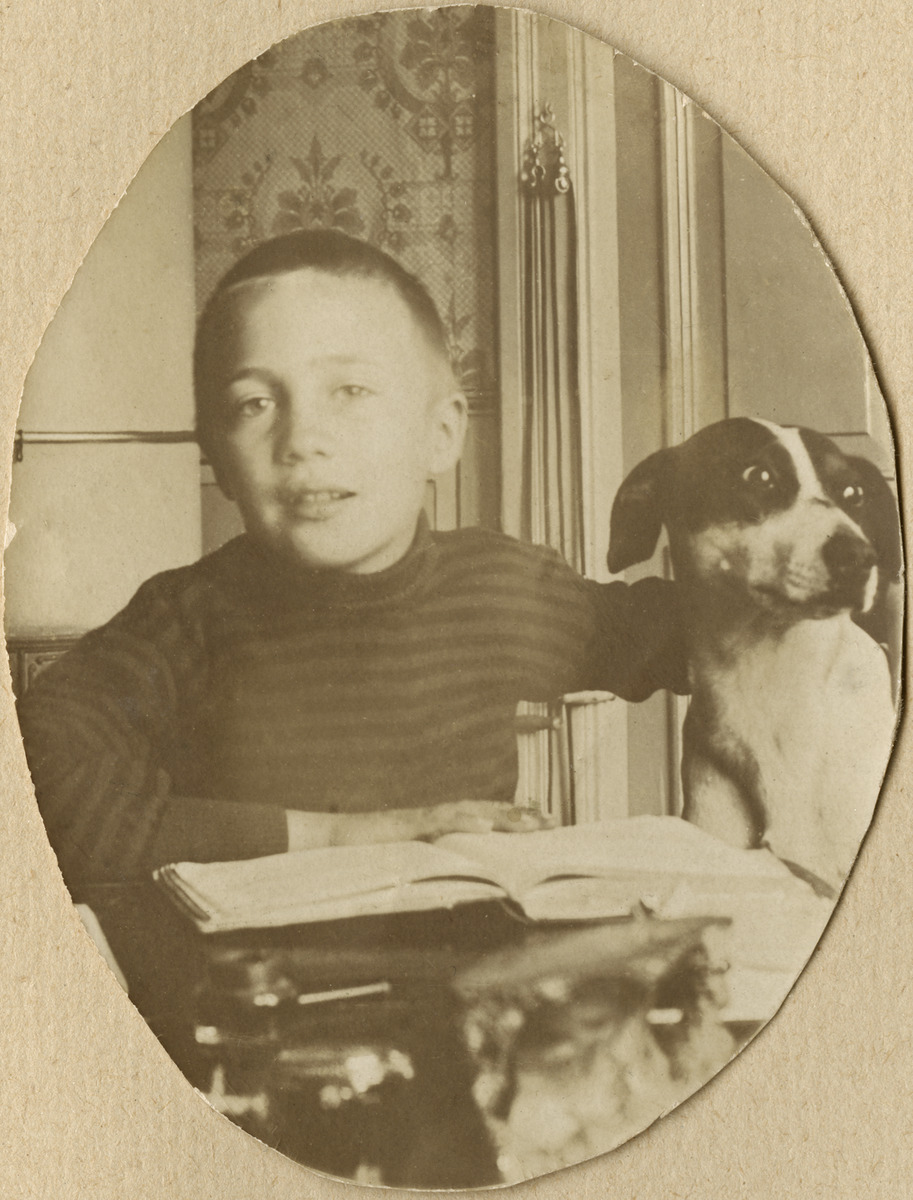
Tuleva valokuvaaja Constantin Grünberg lapsena pöydän ääressä kotonaan Läntisessä Kaivopuistossa, huvila numero 5
sisällön kuvaus: Tuleva valokuvaaja Constantin Grünberg lapsena pöydän ääressä kotonaan Läntisessä Kaivopuistossa, huvila numero 5. Vierellä kainalossa Lord -niminen koira. mustavalkoinen
Ajankohta: kuvausaika 1900 - 1902 n
Paikka: Suomi, Uusimaa, Helsinki, Kaivopuisto Helsinki, Kaivopuisto. Ehrenströmintie. Läntinen Kaivopuisto 5
Aiheet: Grünberg, Constantin, asuinrakennukset, huvilat, lapset pojat, ikäkaudet lapsuus, kirjoittaminen, lukeminen, kirjoitustaito, verhoukset tapetit, eläimet lemmikkieläimet koira